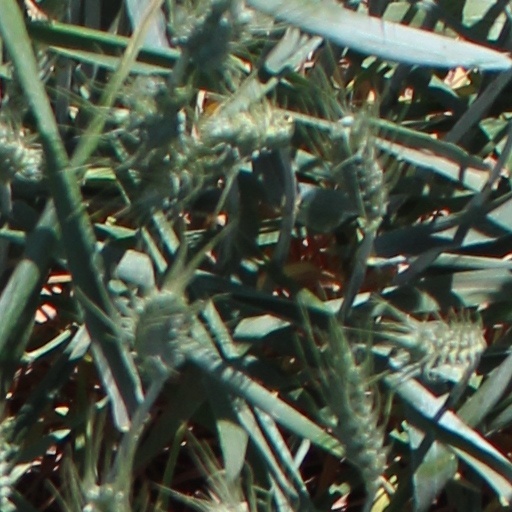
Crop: wheat